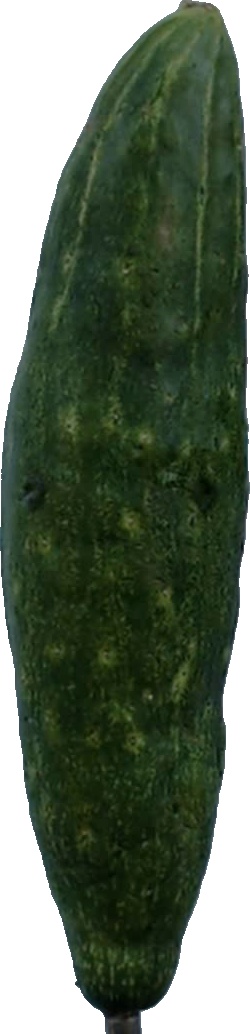
Label: cucumber_3